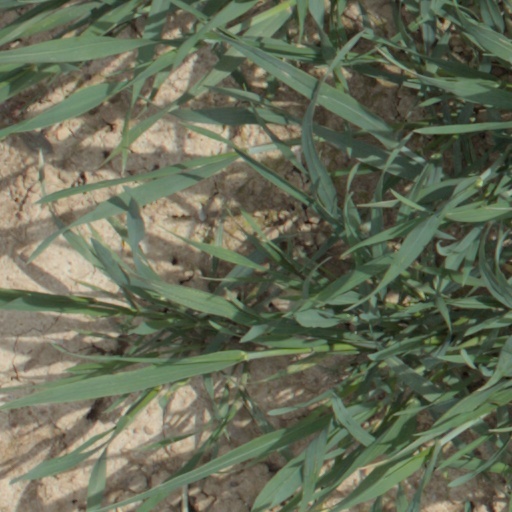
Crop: wheat